KZAC

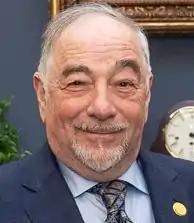
KSFO's "The Savage Nation", hosted by Michael Savage (pictured in 2018), became a full nationally syndicated show in 2000.

In June 1956, San Francisco Broadcasters sold KSFO for nearly $1 million to Golden West Broadcasters, a company co-owned by Western movie actor Gene Autry and former football player Bob Reynolds. On the morning of December 19, 1956, AFTRA union members went on strike at KSFO after being unable to reach an agreement for a new contract. As a result, KSFO joined three other Bay Area radio stations, KLX, KROW, and KYA, in a collective bargaining agreement.